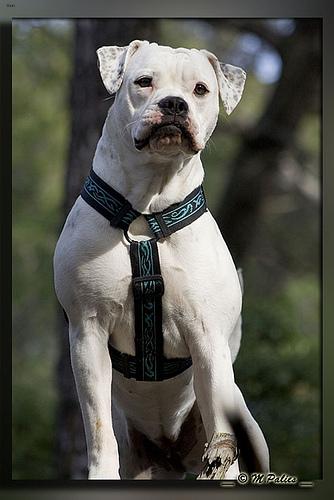
Breed: american bulldog